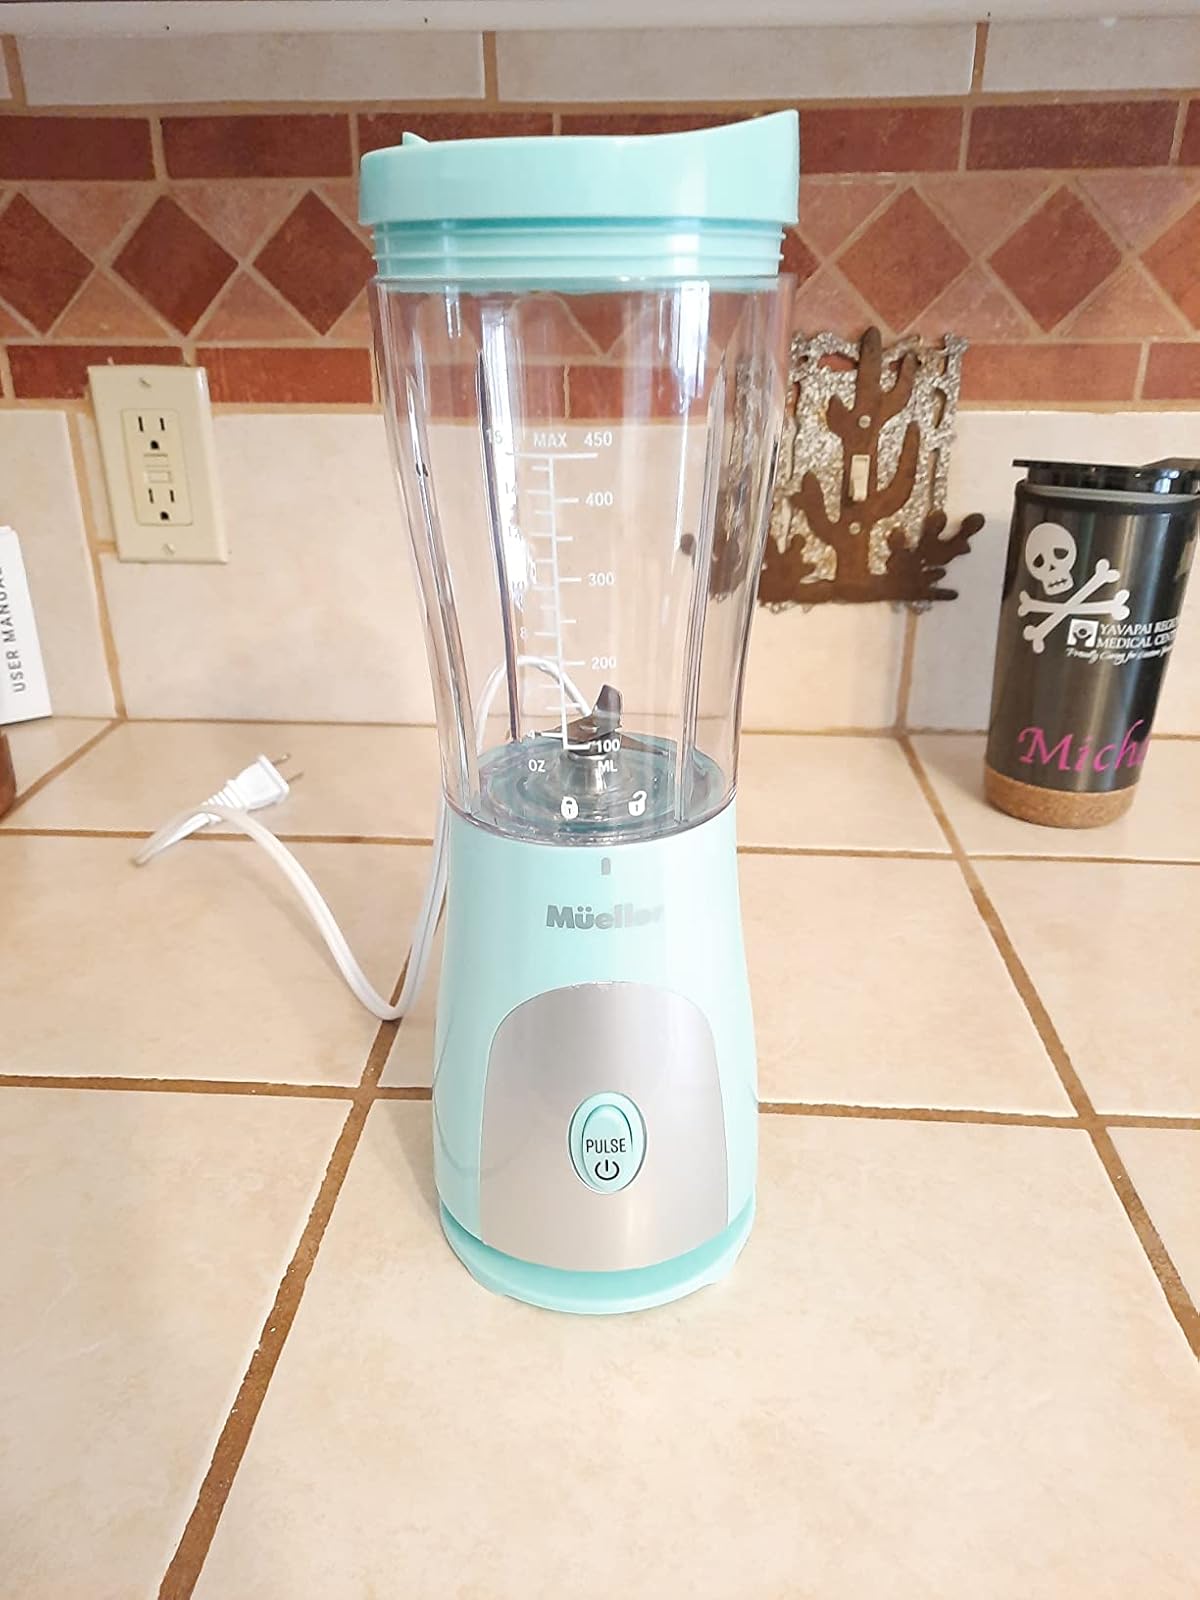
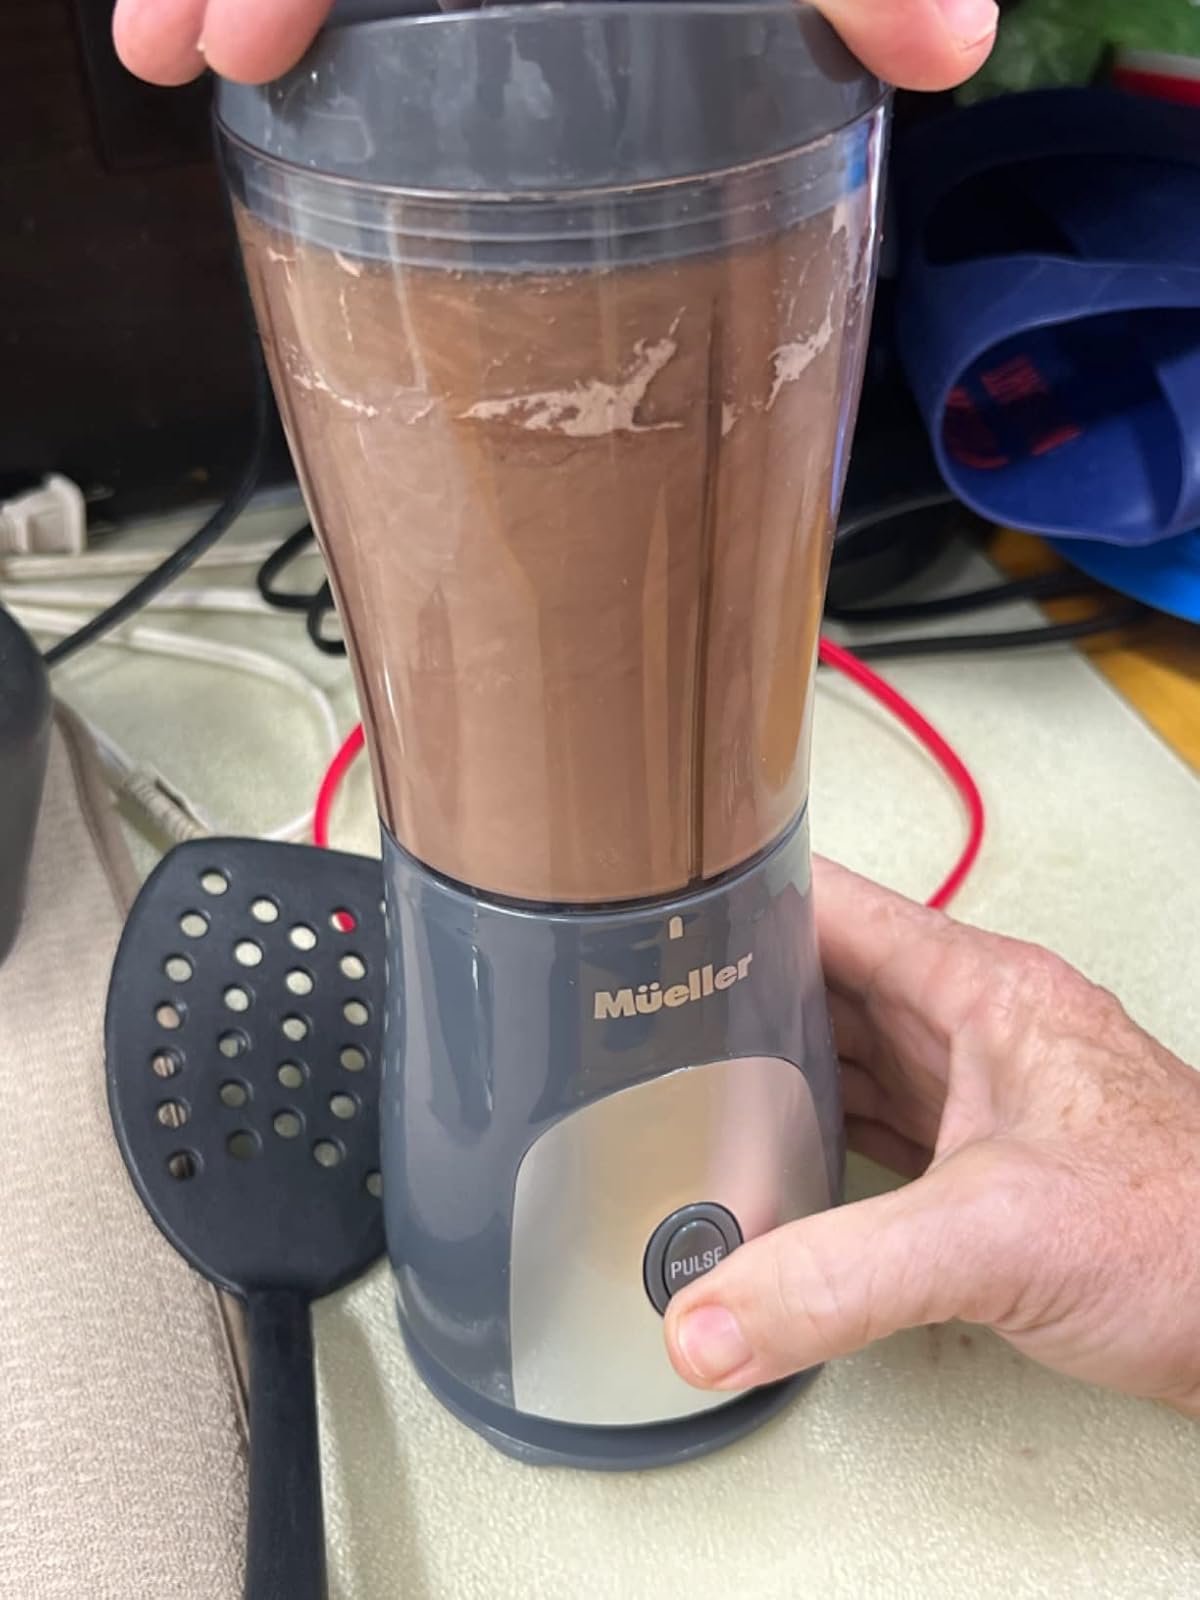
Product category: items_blender
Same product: no